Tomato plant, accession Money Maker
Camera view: tilt-top (135 deg); turntable rotation: 300 degrees
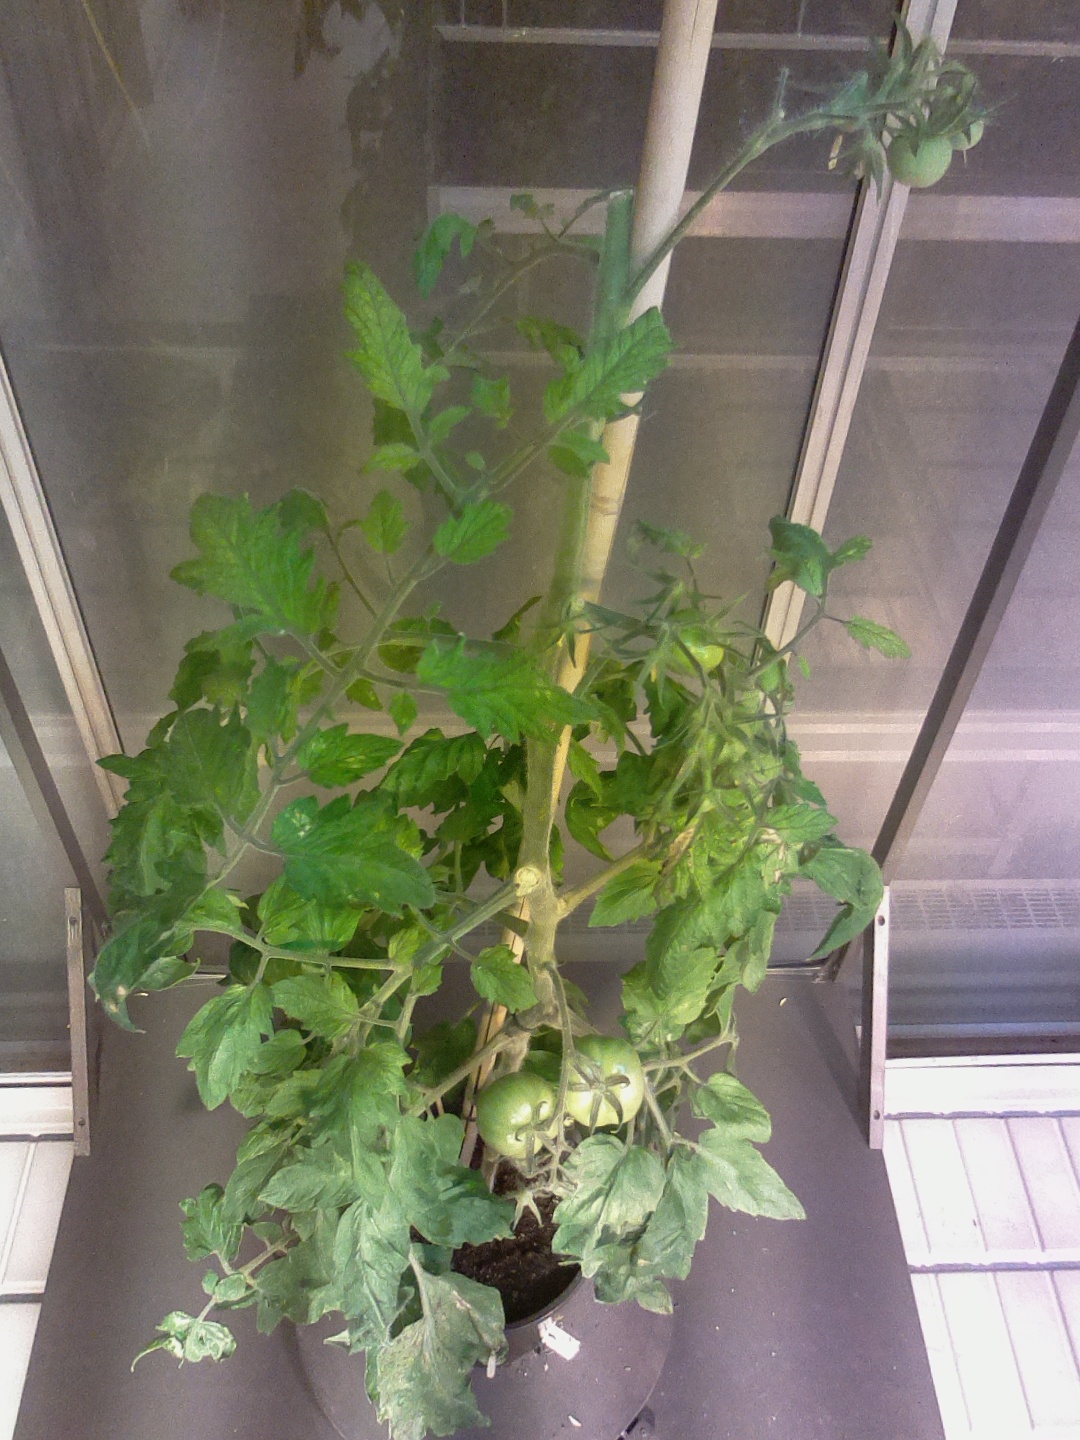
BBCH growth stage 78: 80% -90% of final fruit size